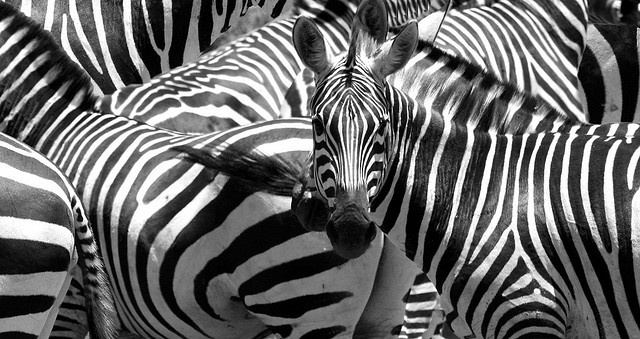
A closely grouped herd of zebras in extreme close up.
A herd of zebras, with one zebra looking directly into the camera.
A herd of zebra standing next to each other.
a group of zebras standing together out side
Several black and white zebras are all crowded close together.